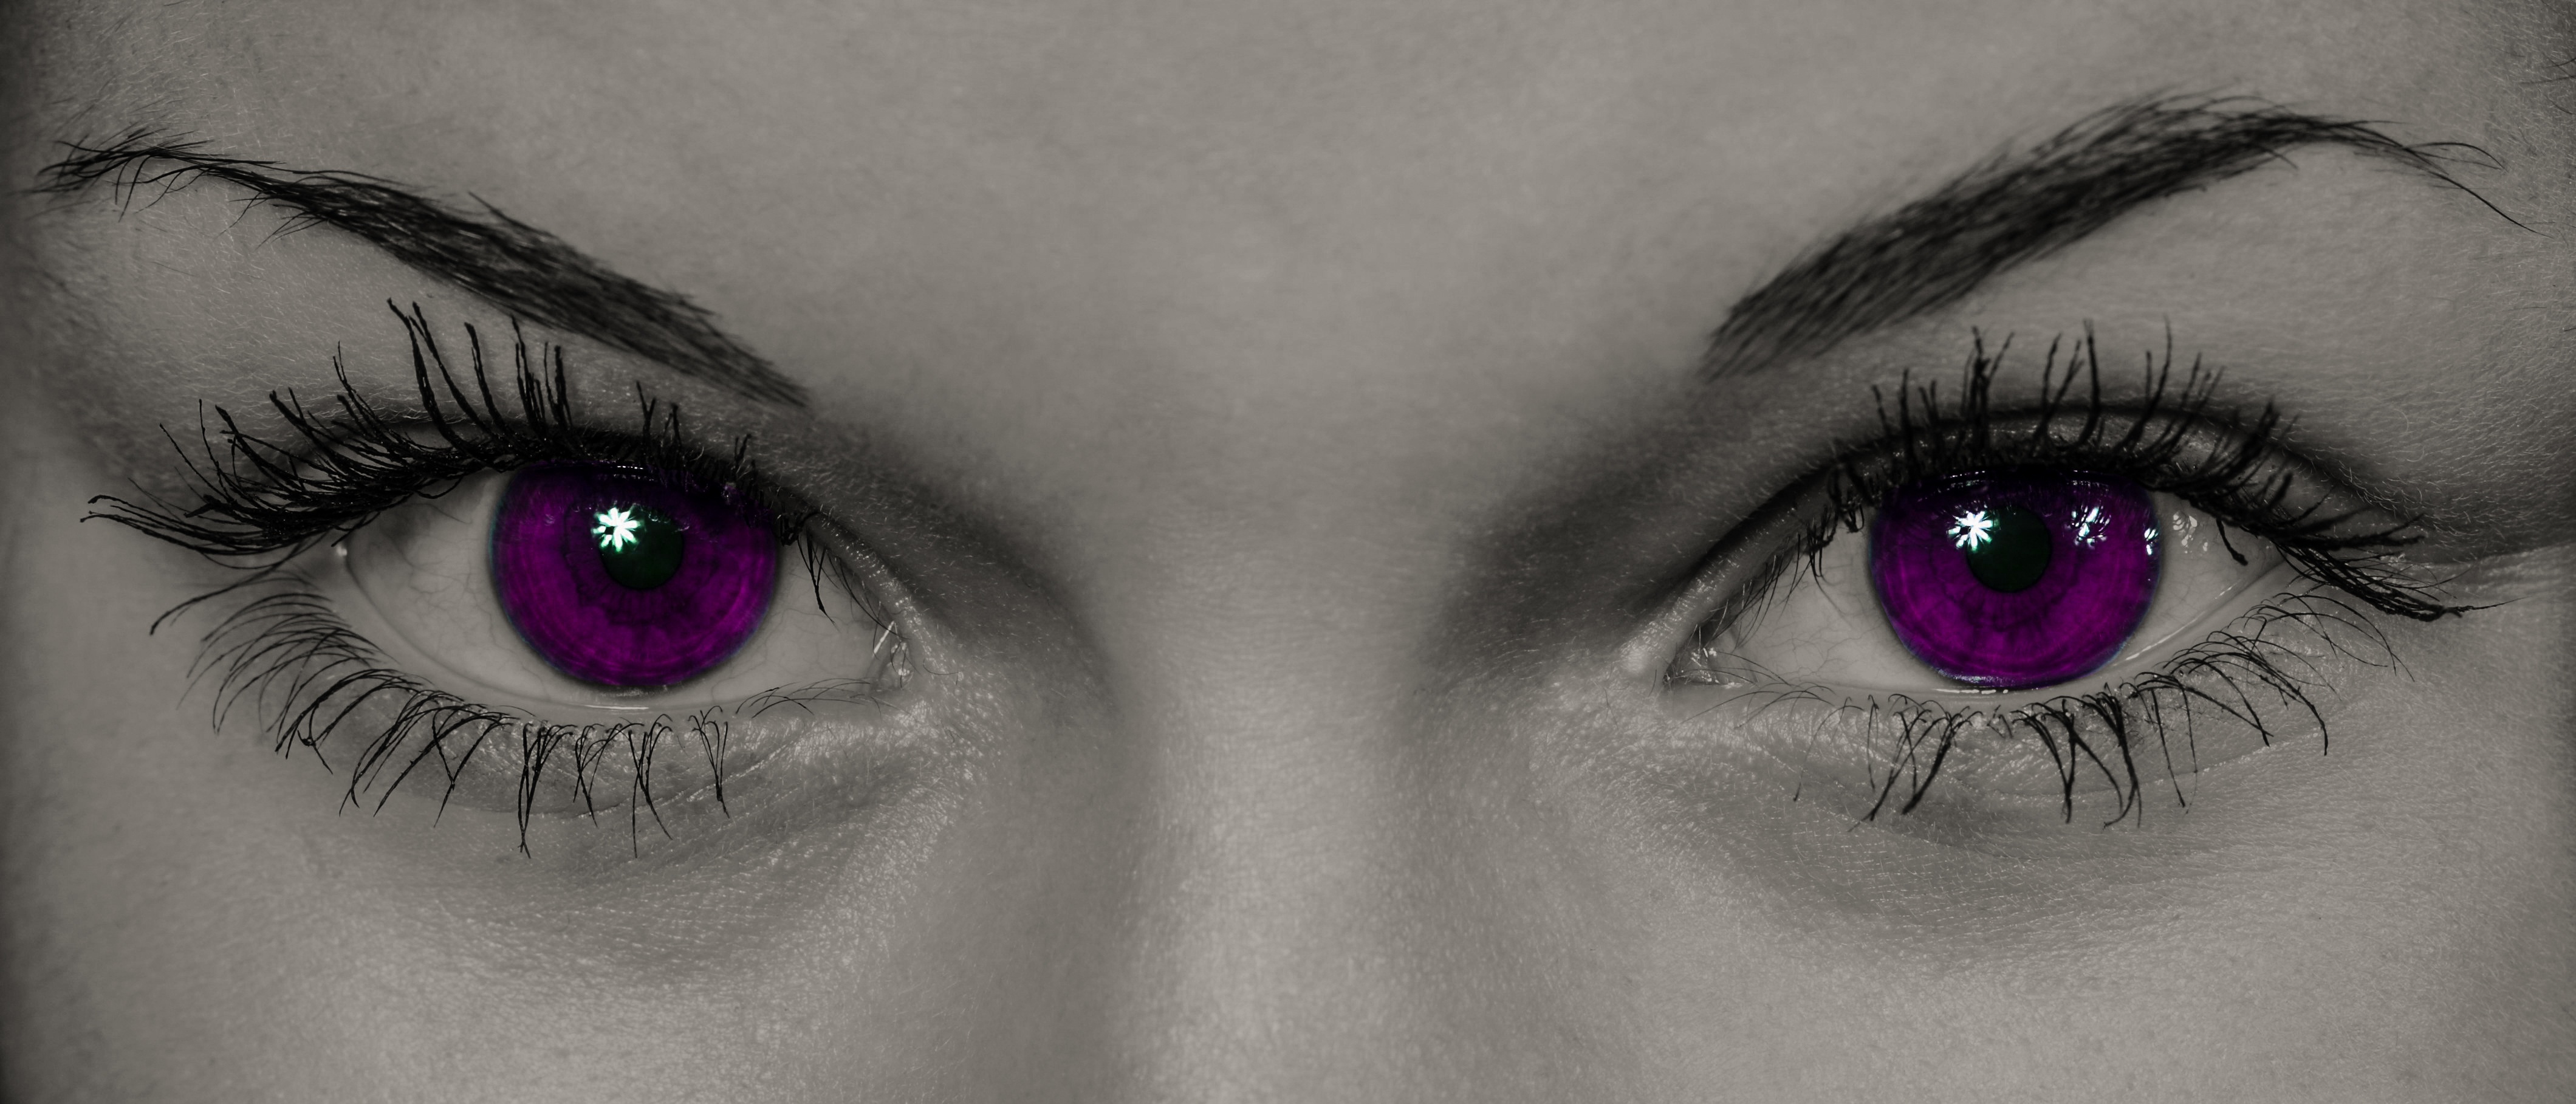
black and white, purple, view, color, contrast, blue, black, monochrome, eyebrow, eyelash, close up, human body, face, nose, eyes, eye, glasses, head, beauty, organ, monochrome photography, vision care, eyelash extensions